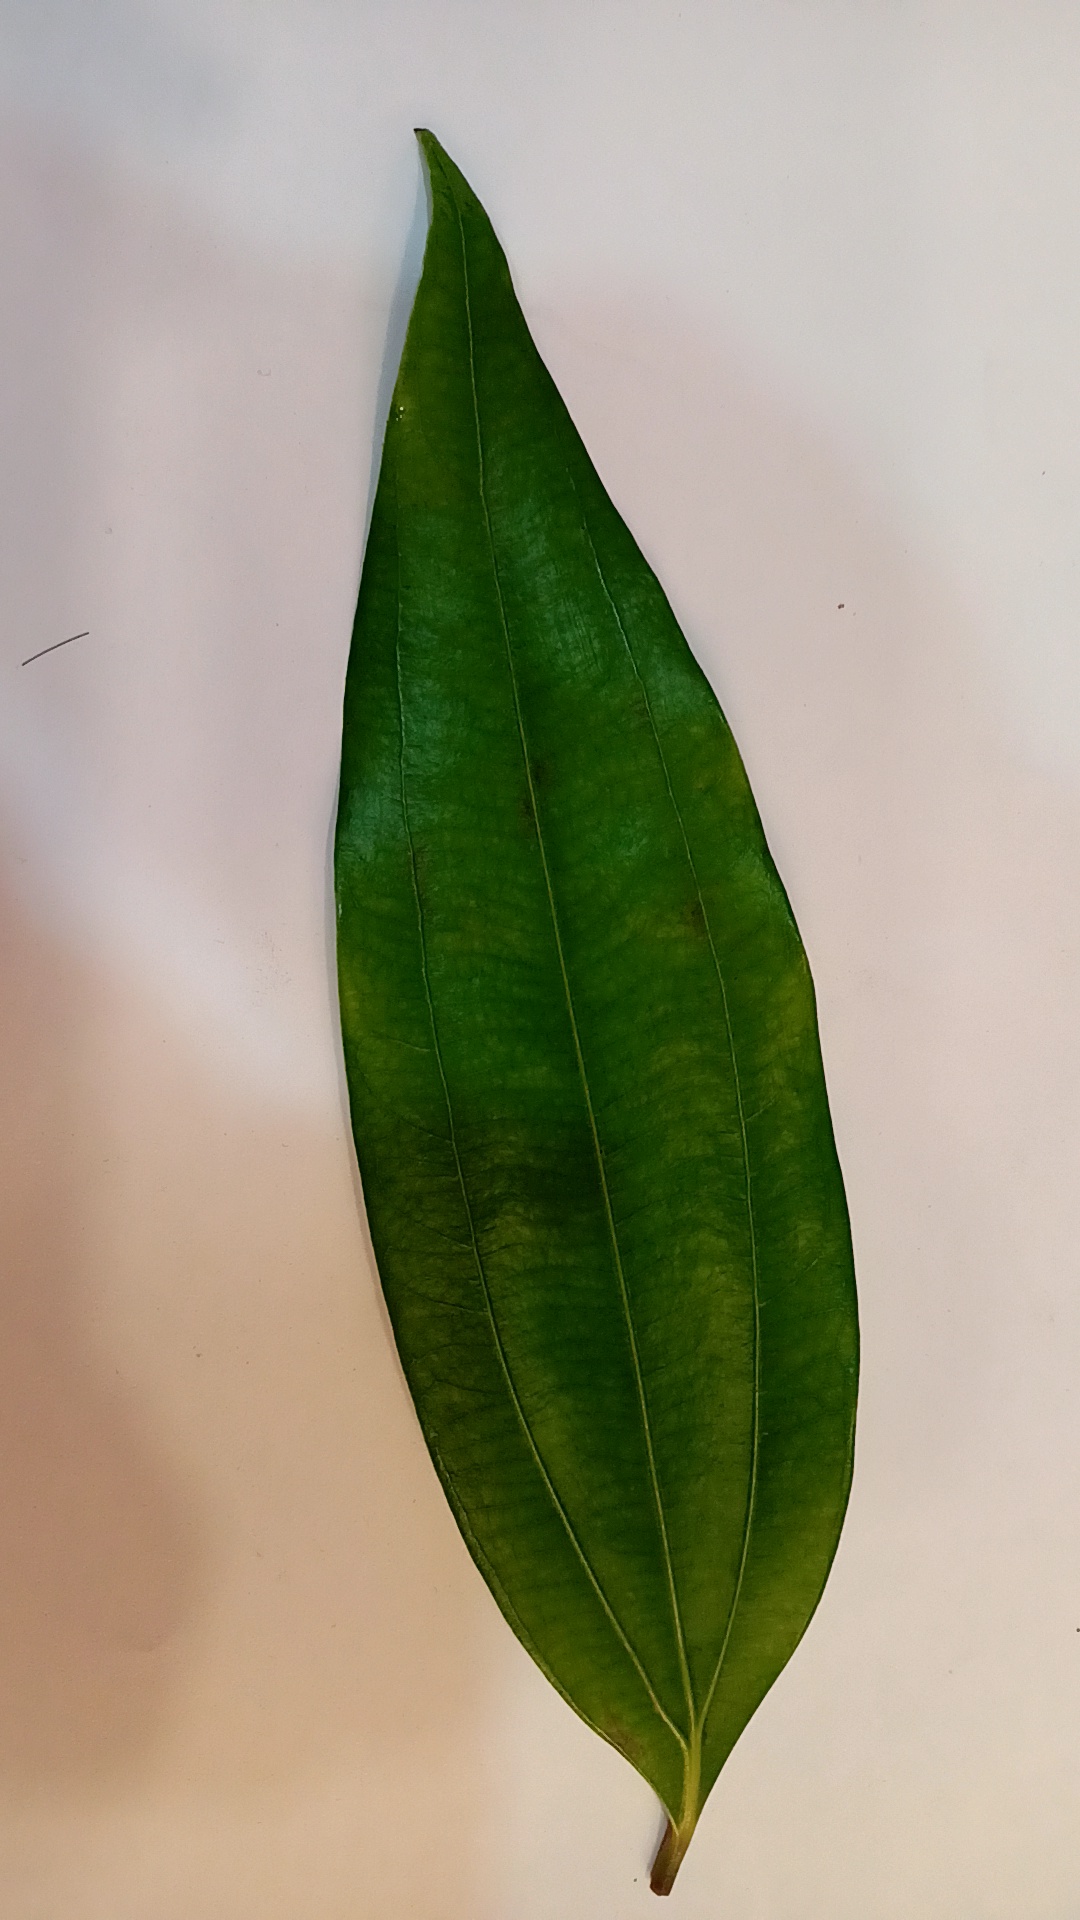
Label: Healthy